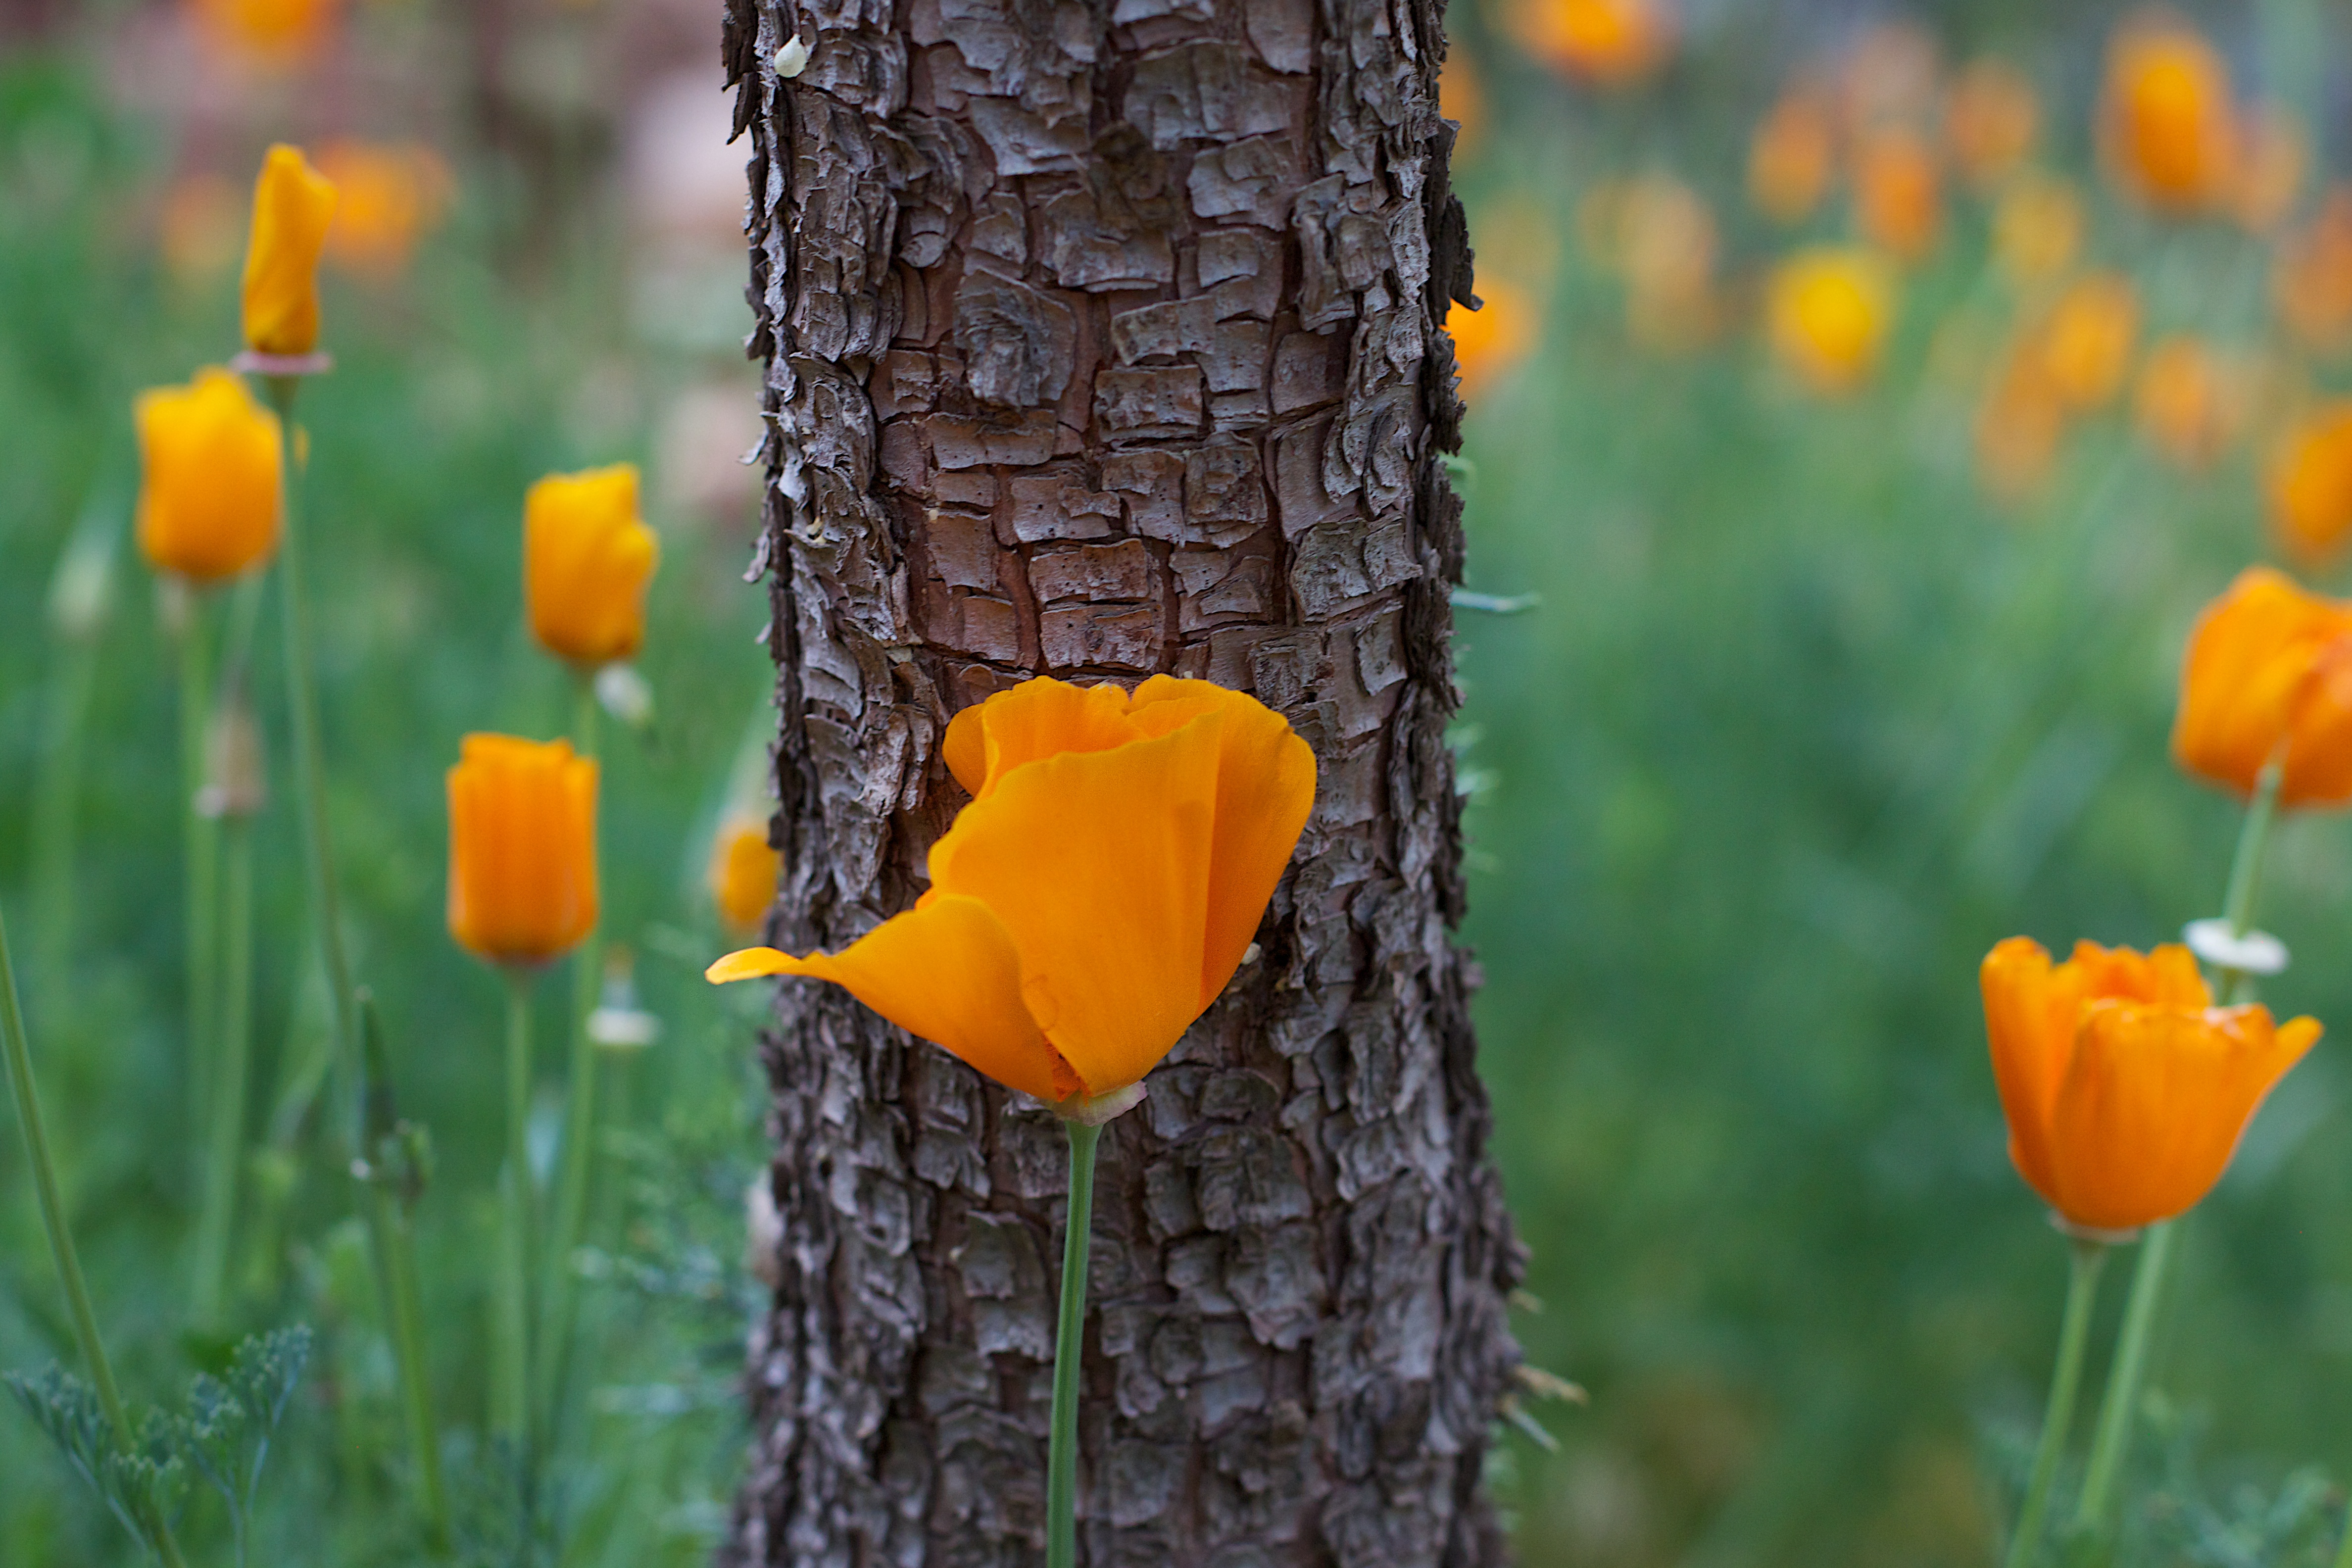
tree, nature, plant, meadow, leaf, flower, produce, autumn, botany, yellow, flora, season, wildflower, poppy, 2011365, macro photography, flowering plant, plant stem, land plant